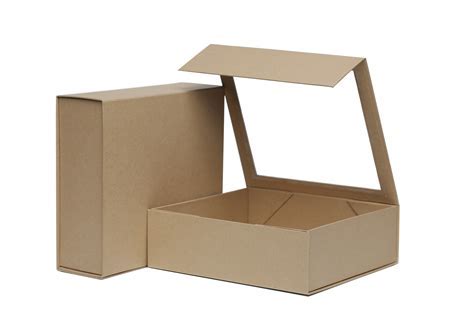
Label: cardboard